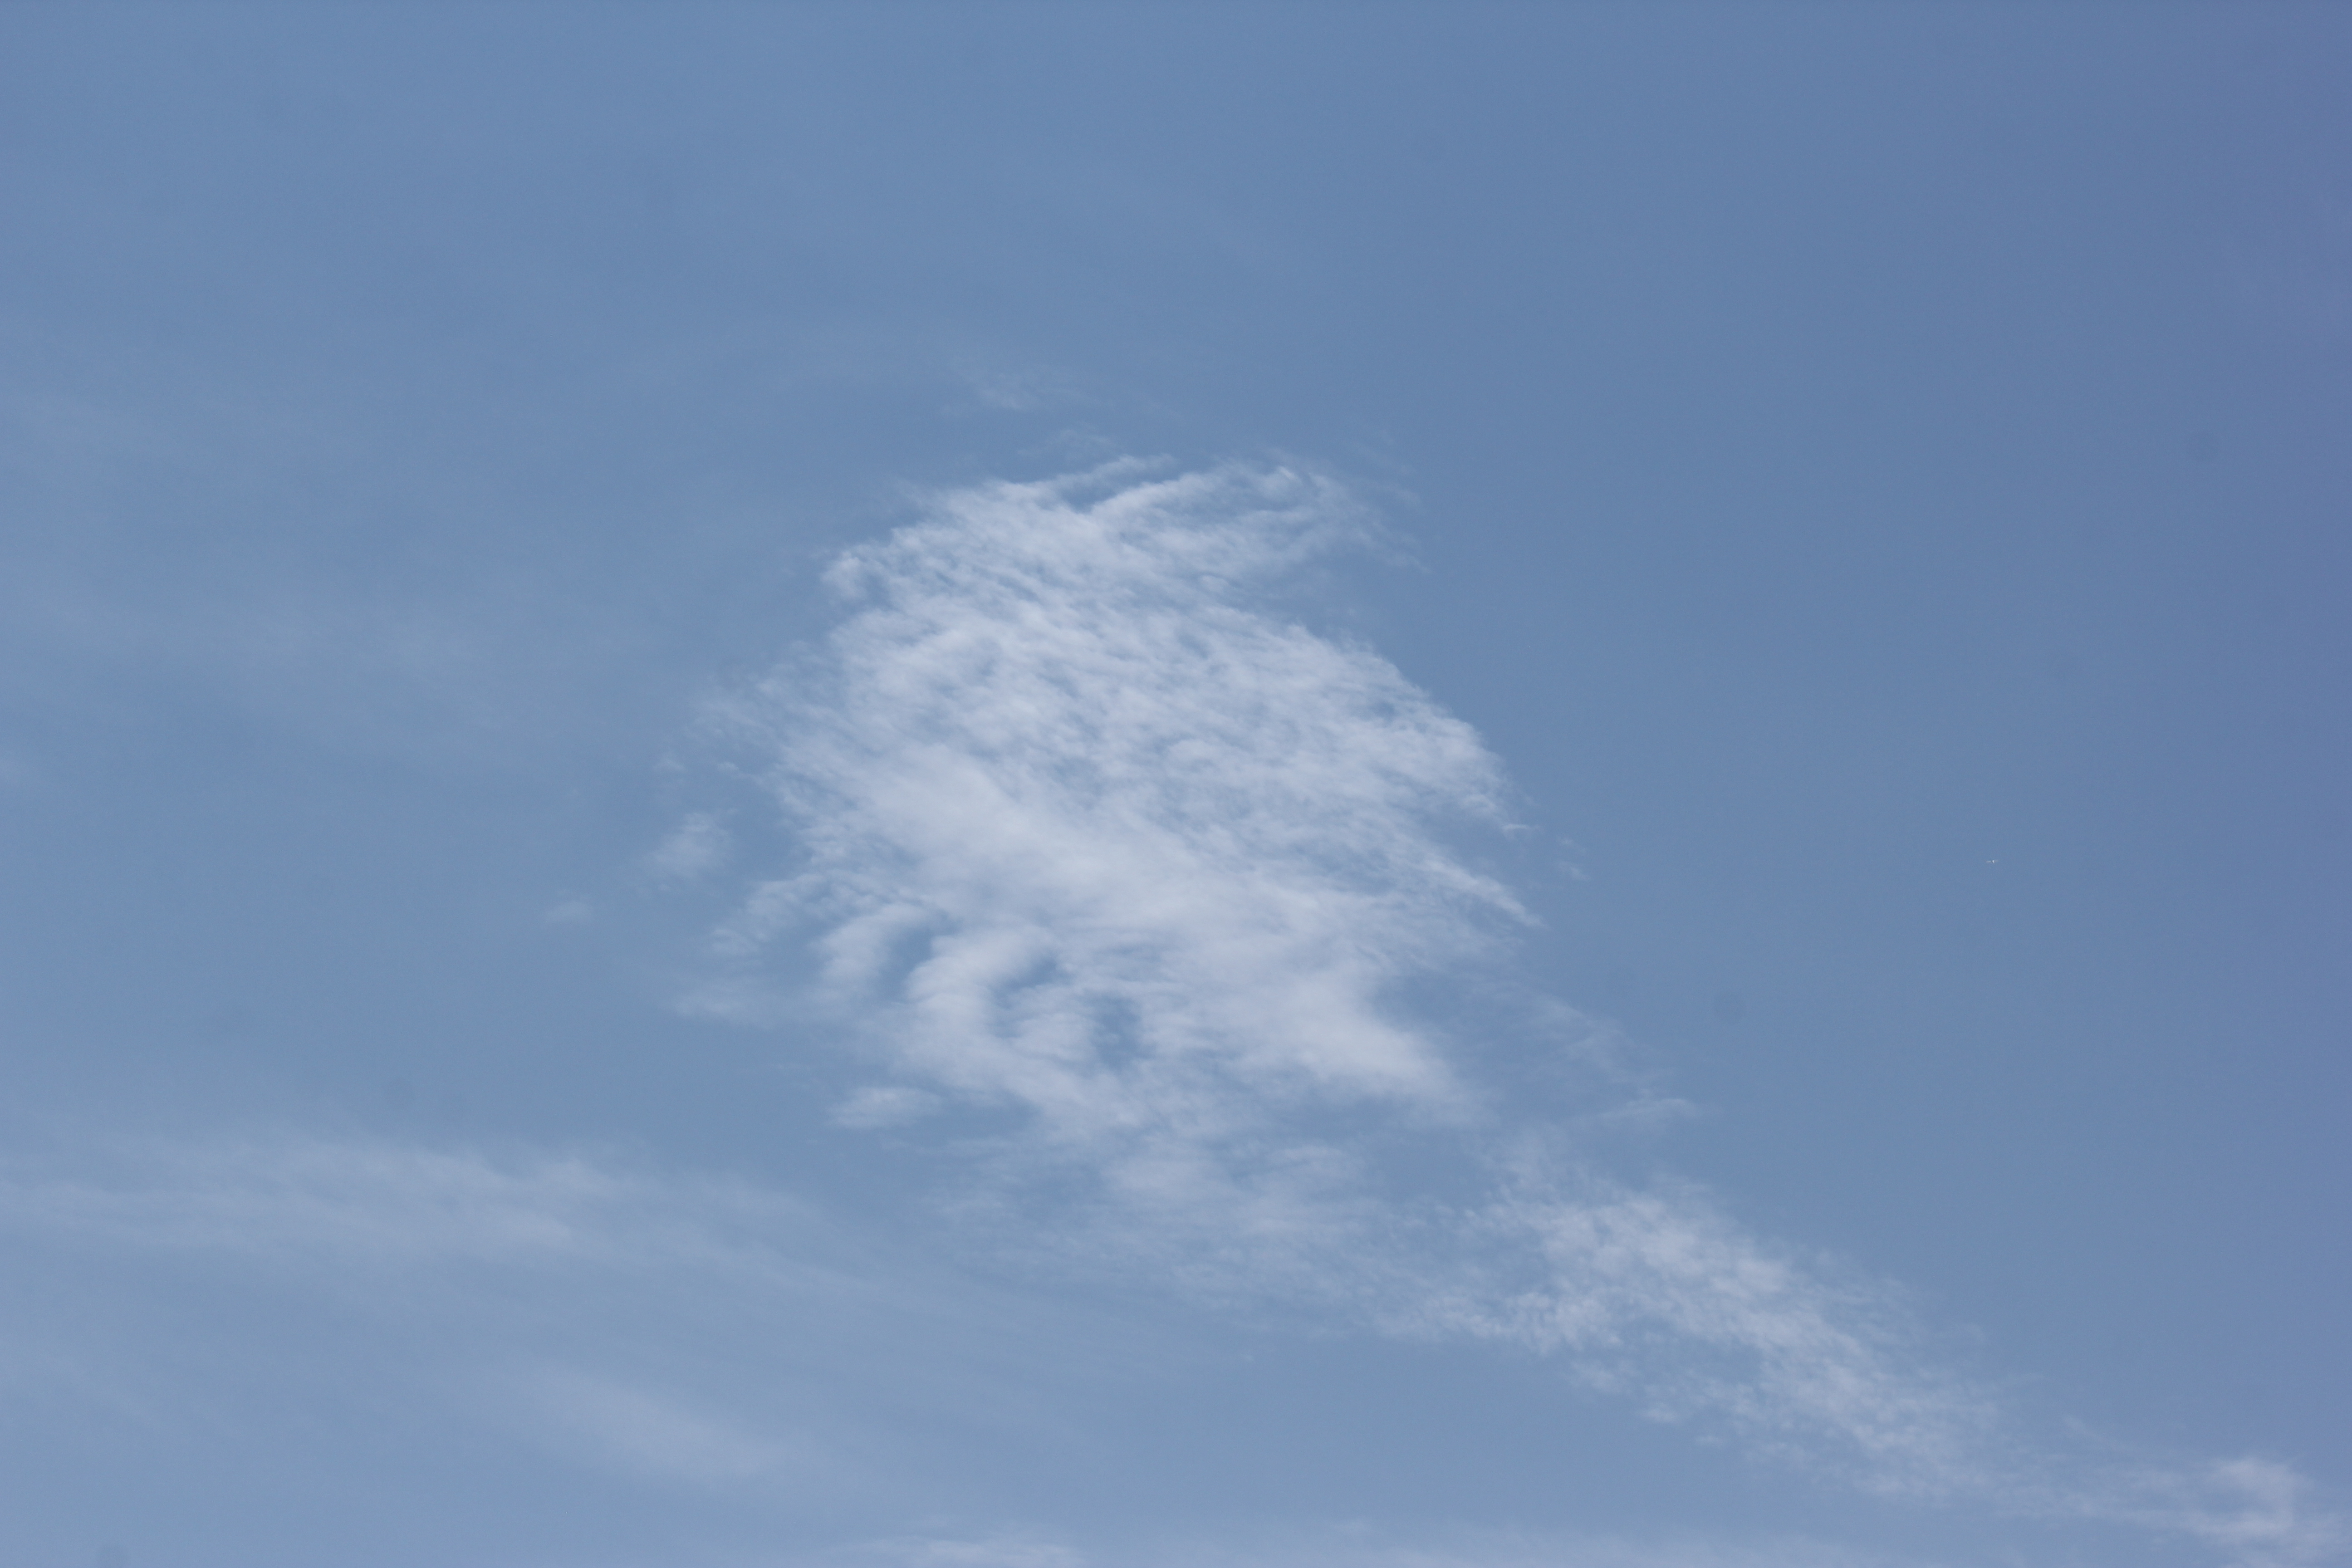
Cloud type: Cirrus